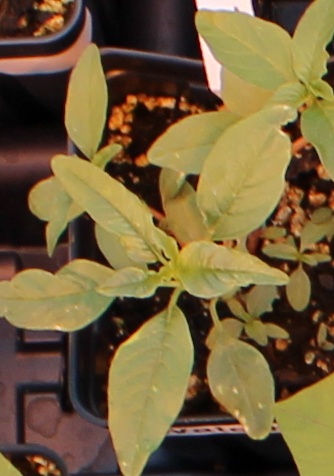
Label: Waterhemp